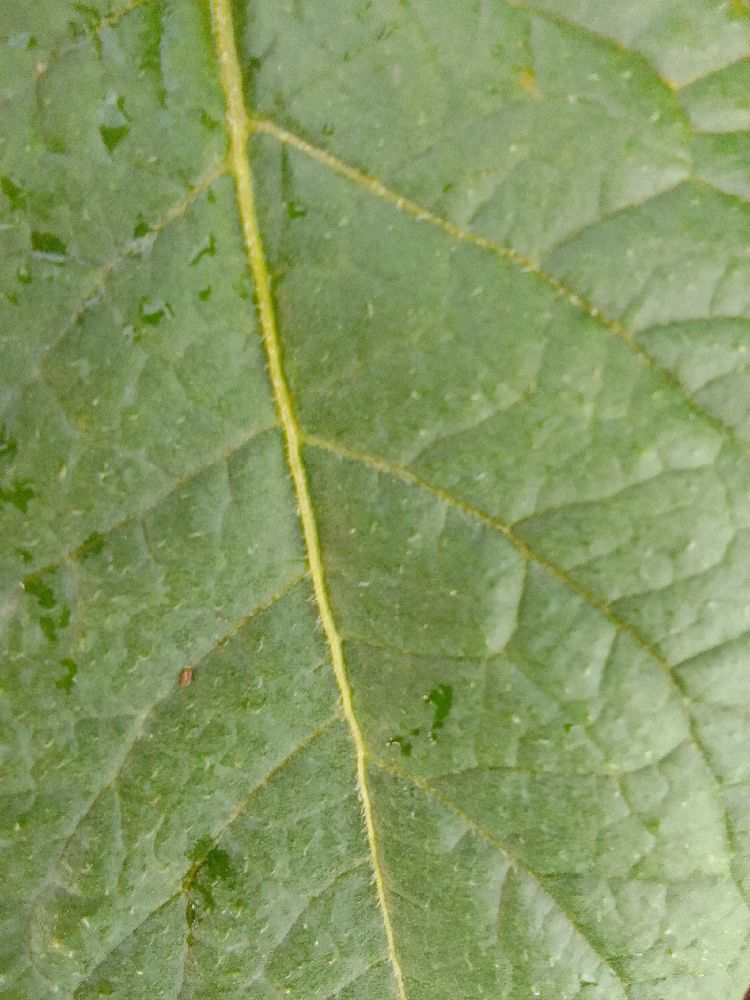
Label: Healthy